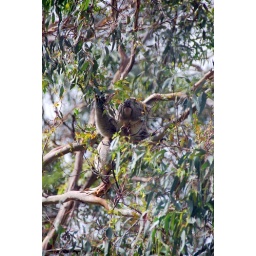
a koala in the wild, great ocean road